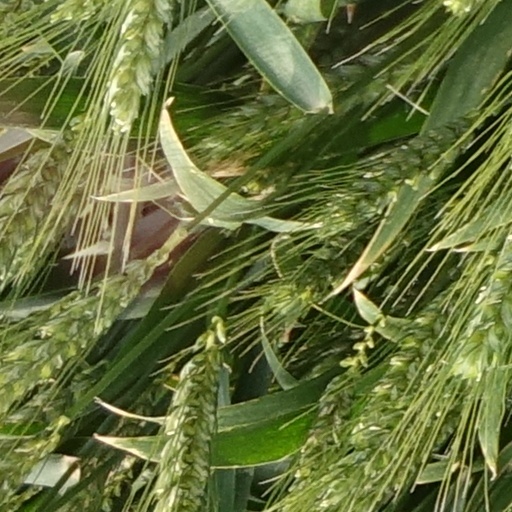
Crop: wheat